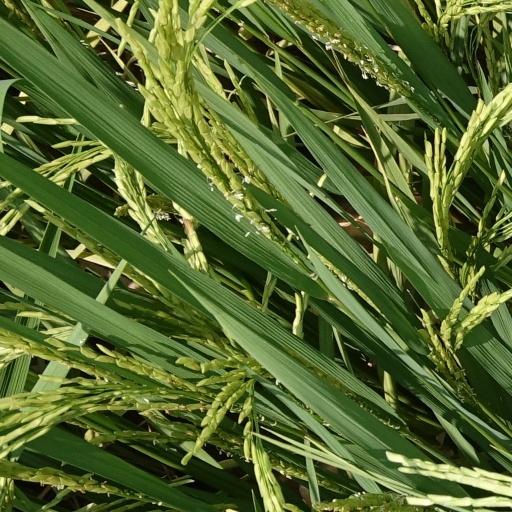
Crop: rice